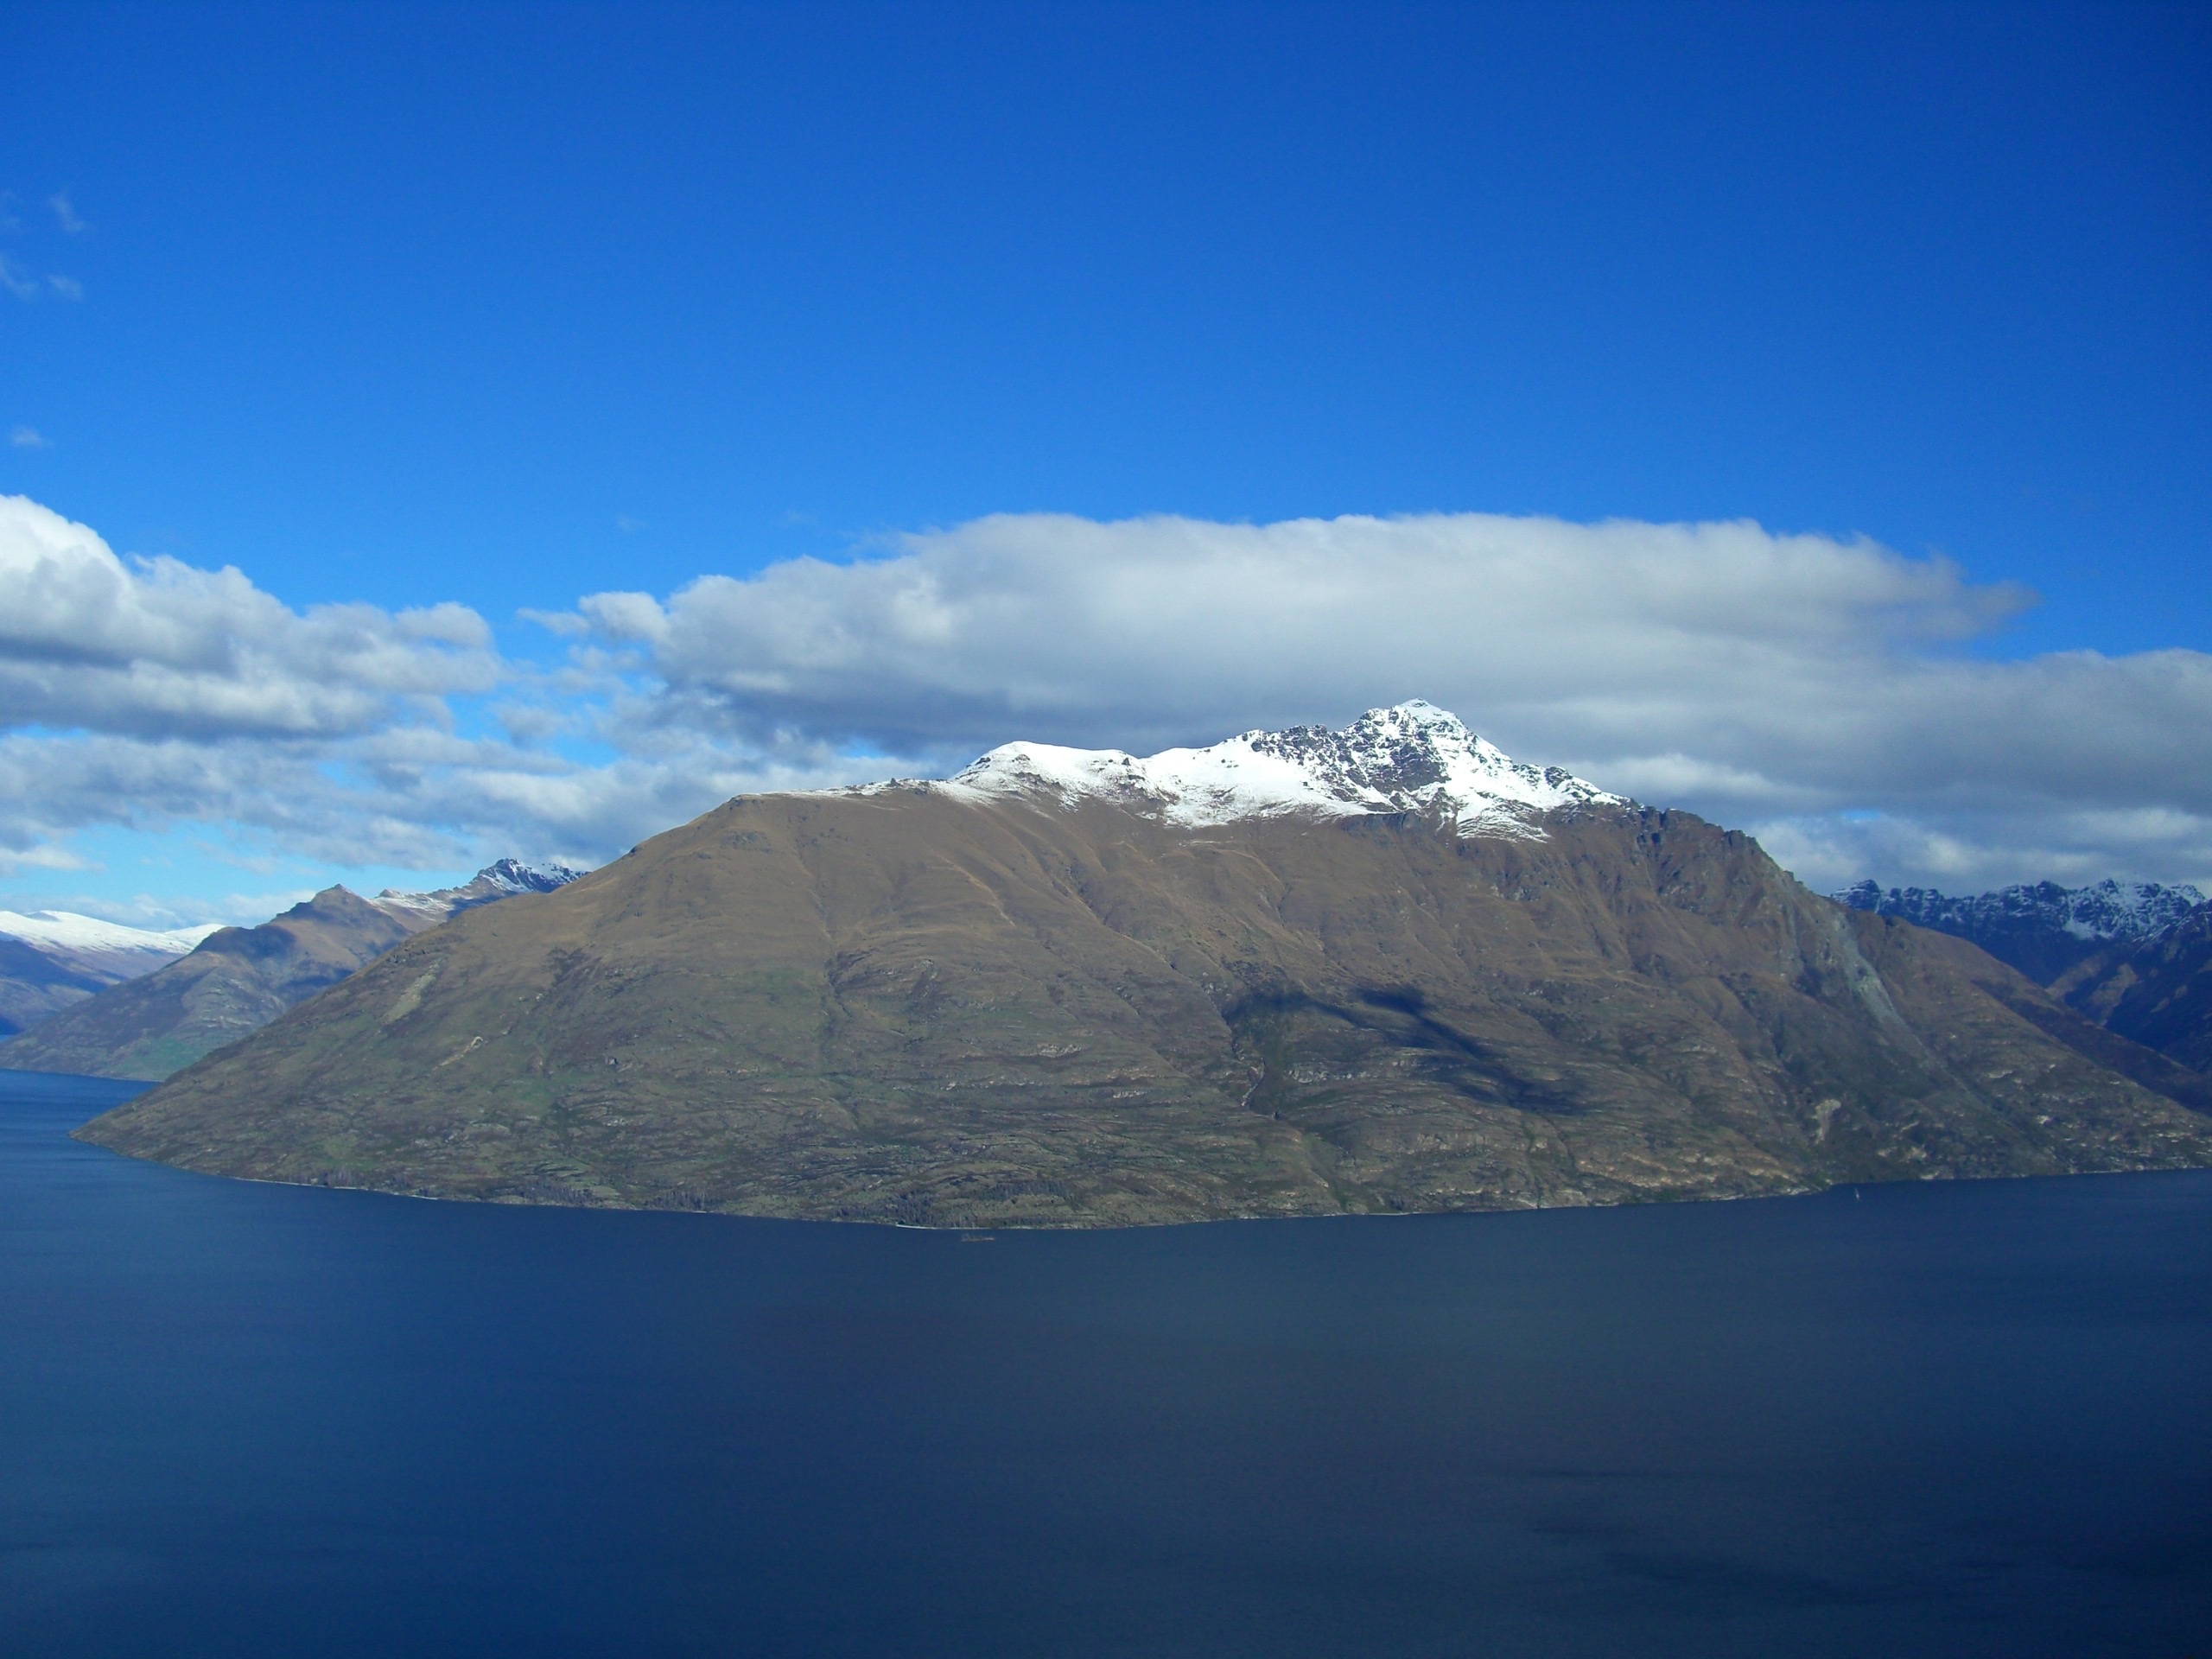
landscape, sea, horizon, mountain, snow, cloud, sky, hill, lake, mountain range, island, fjord, highland, alps, plateau, fell, loch, landform, geographical feature, mountainous landforms, glacial landform